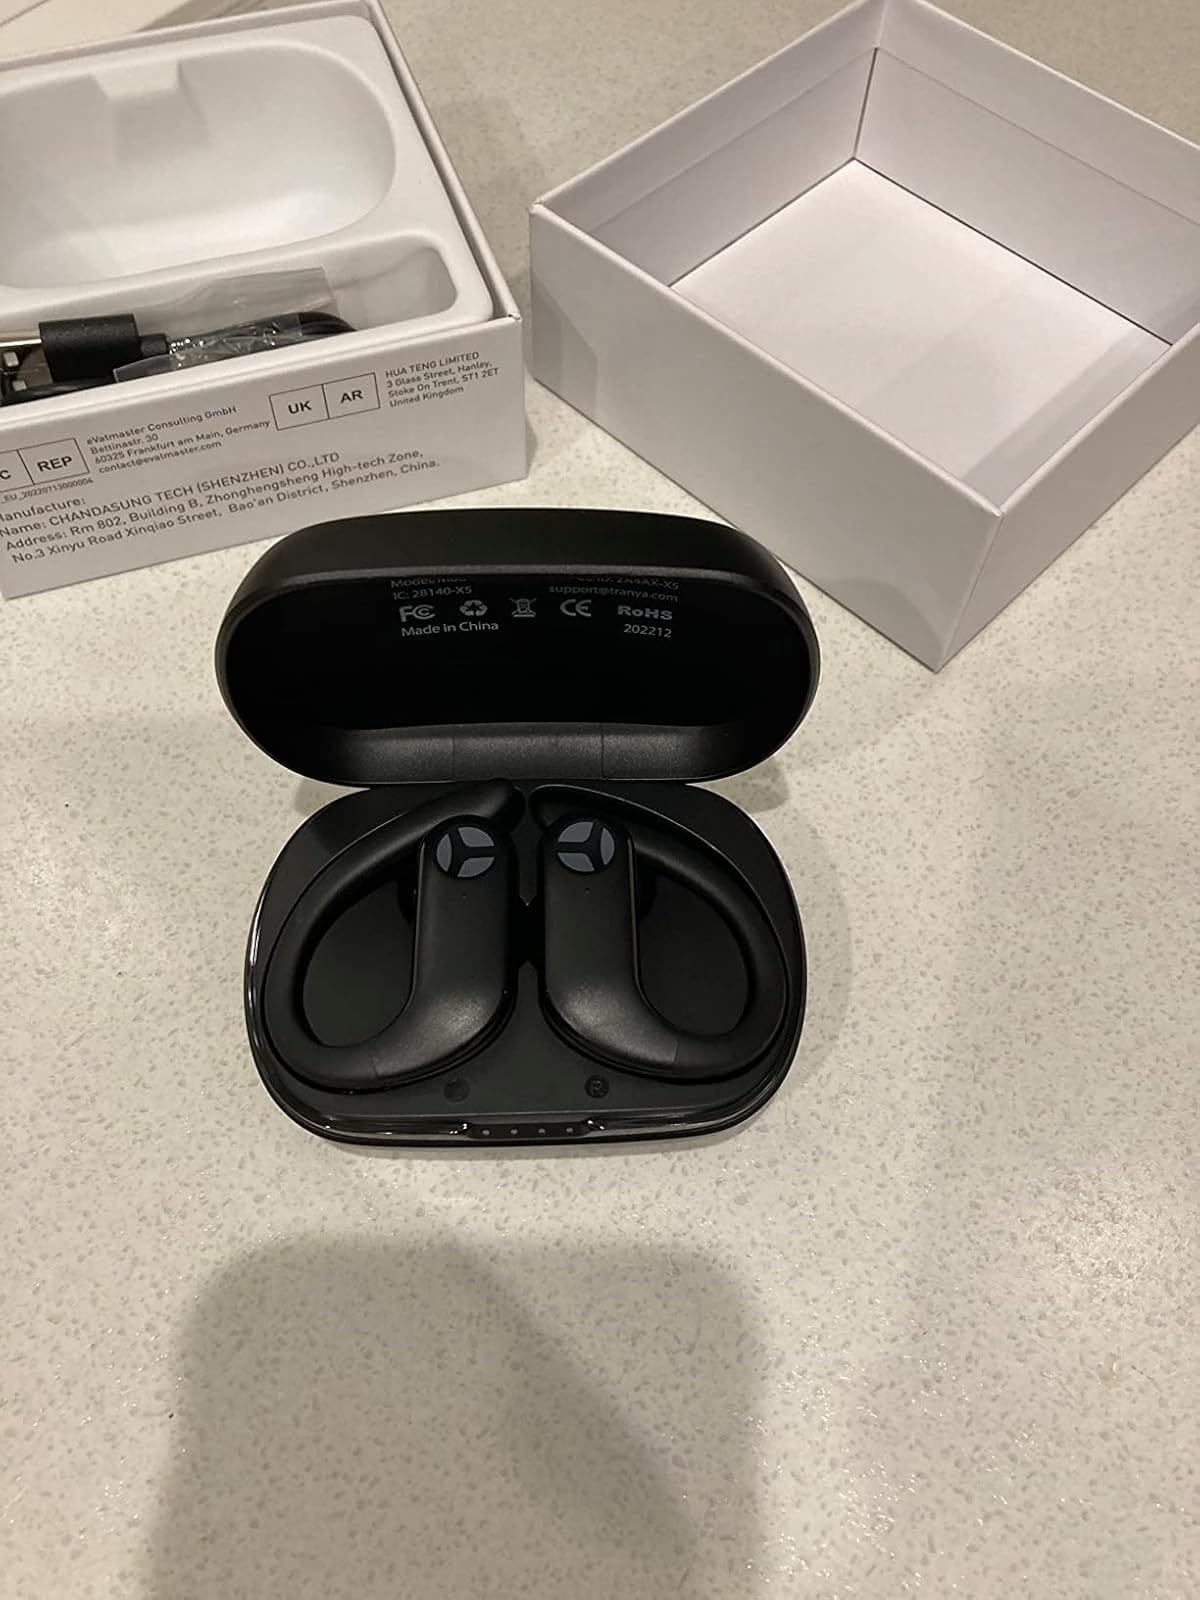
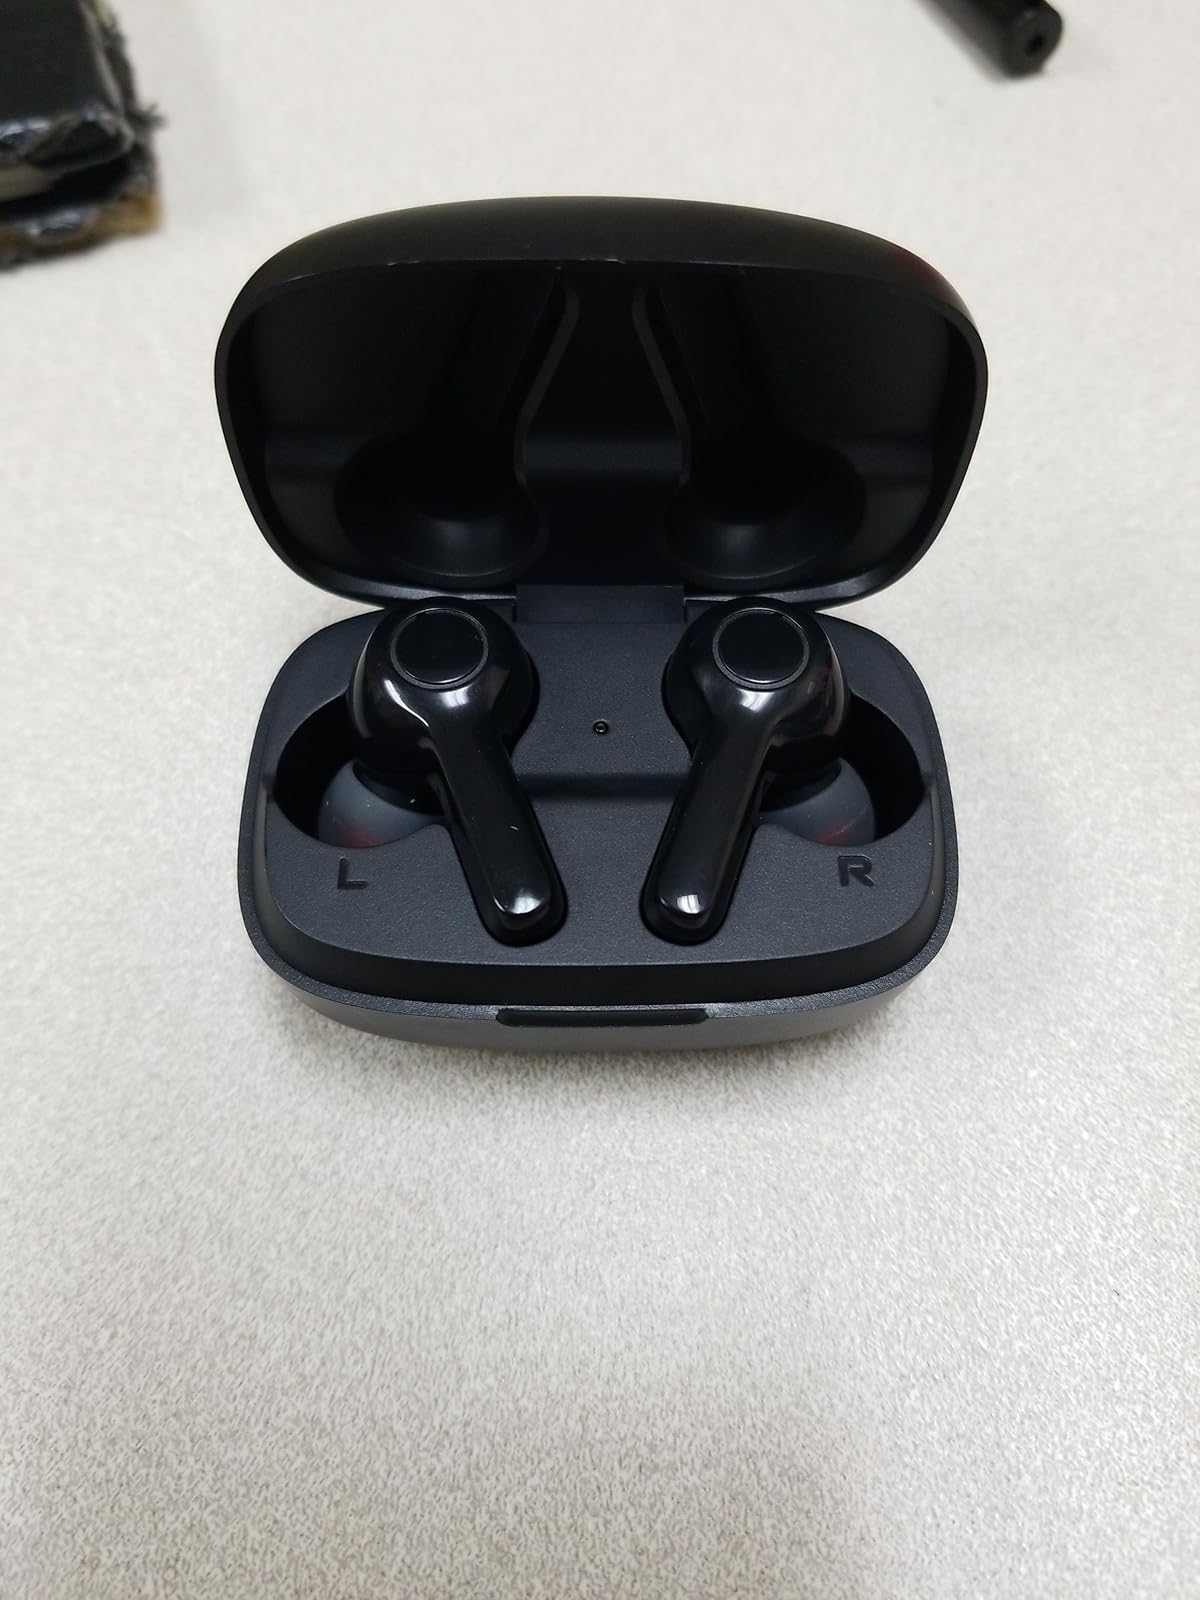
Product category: earbuds
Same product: no